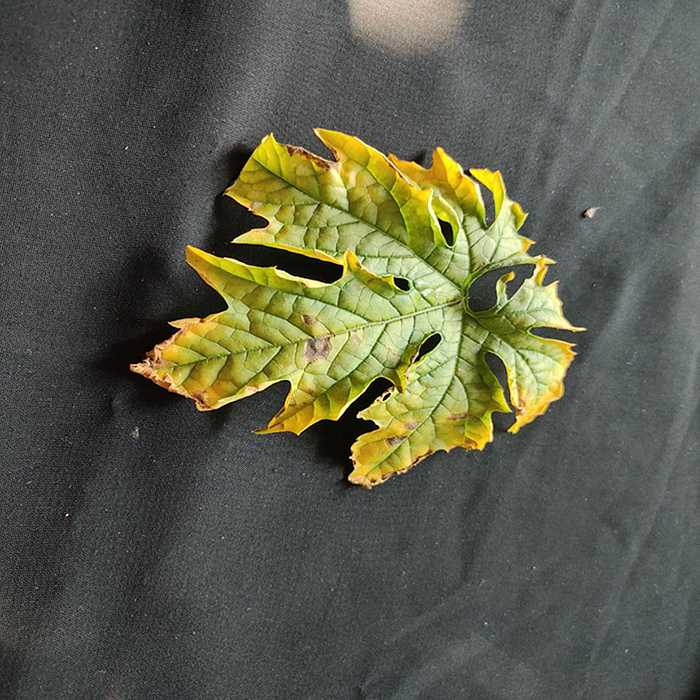
Plant: Bitter Gourd
Label: Fusarium wilt